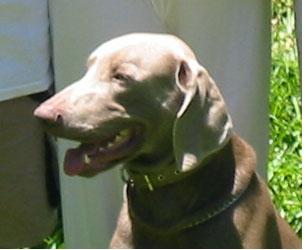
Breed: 235-n000096-Weimaraner